Motocross (video game)

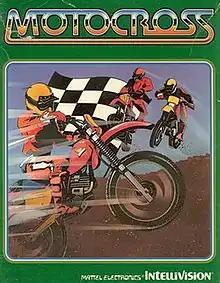

Motocross is a racing video game produced by Mattel and released for its Intellivision system in 1983. The players each control a motocross bike in a race to the finish line.